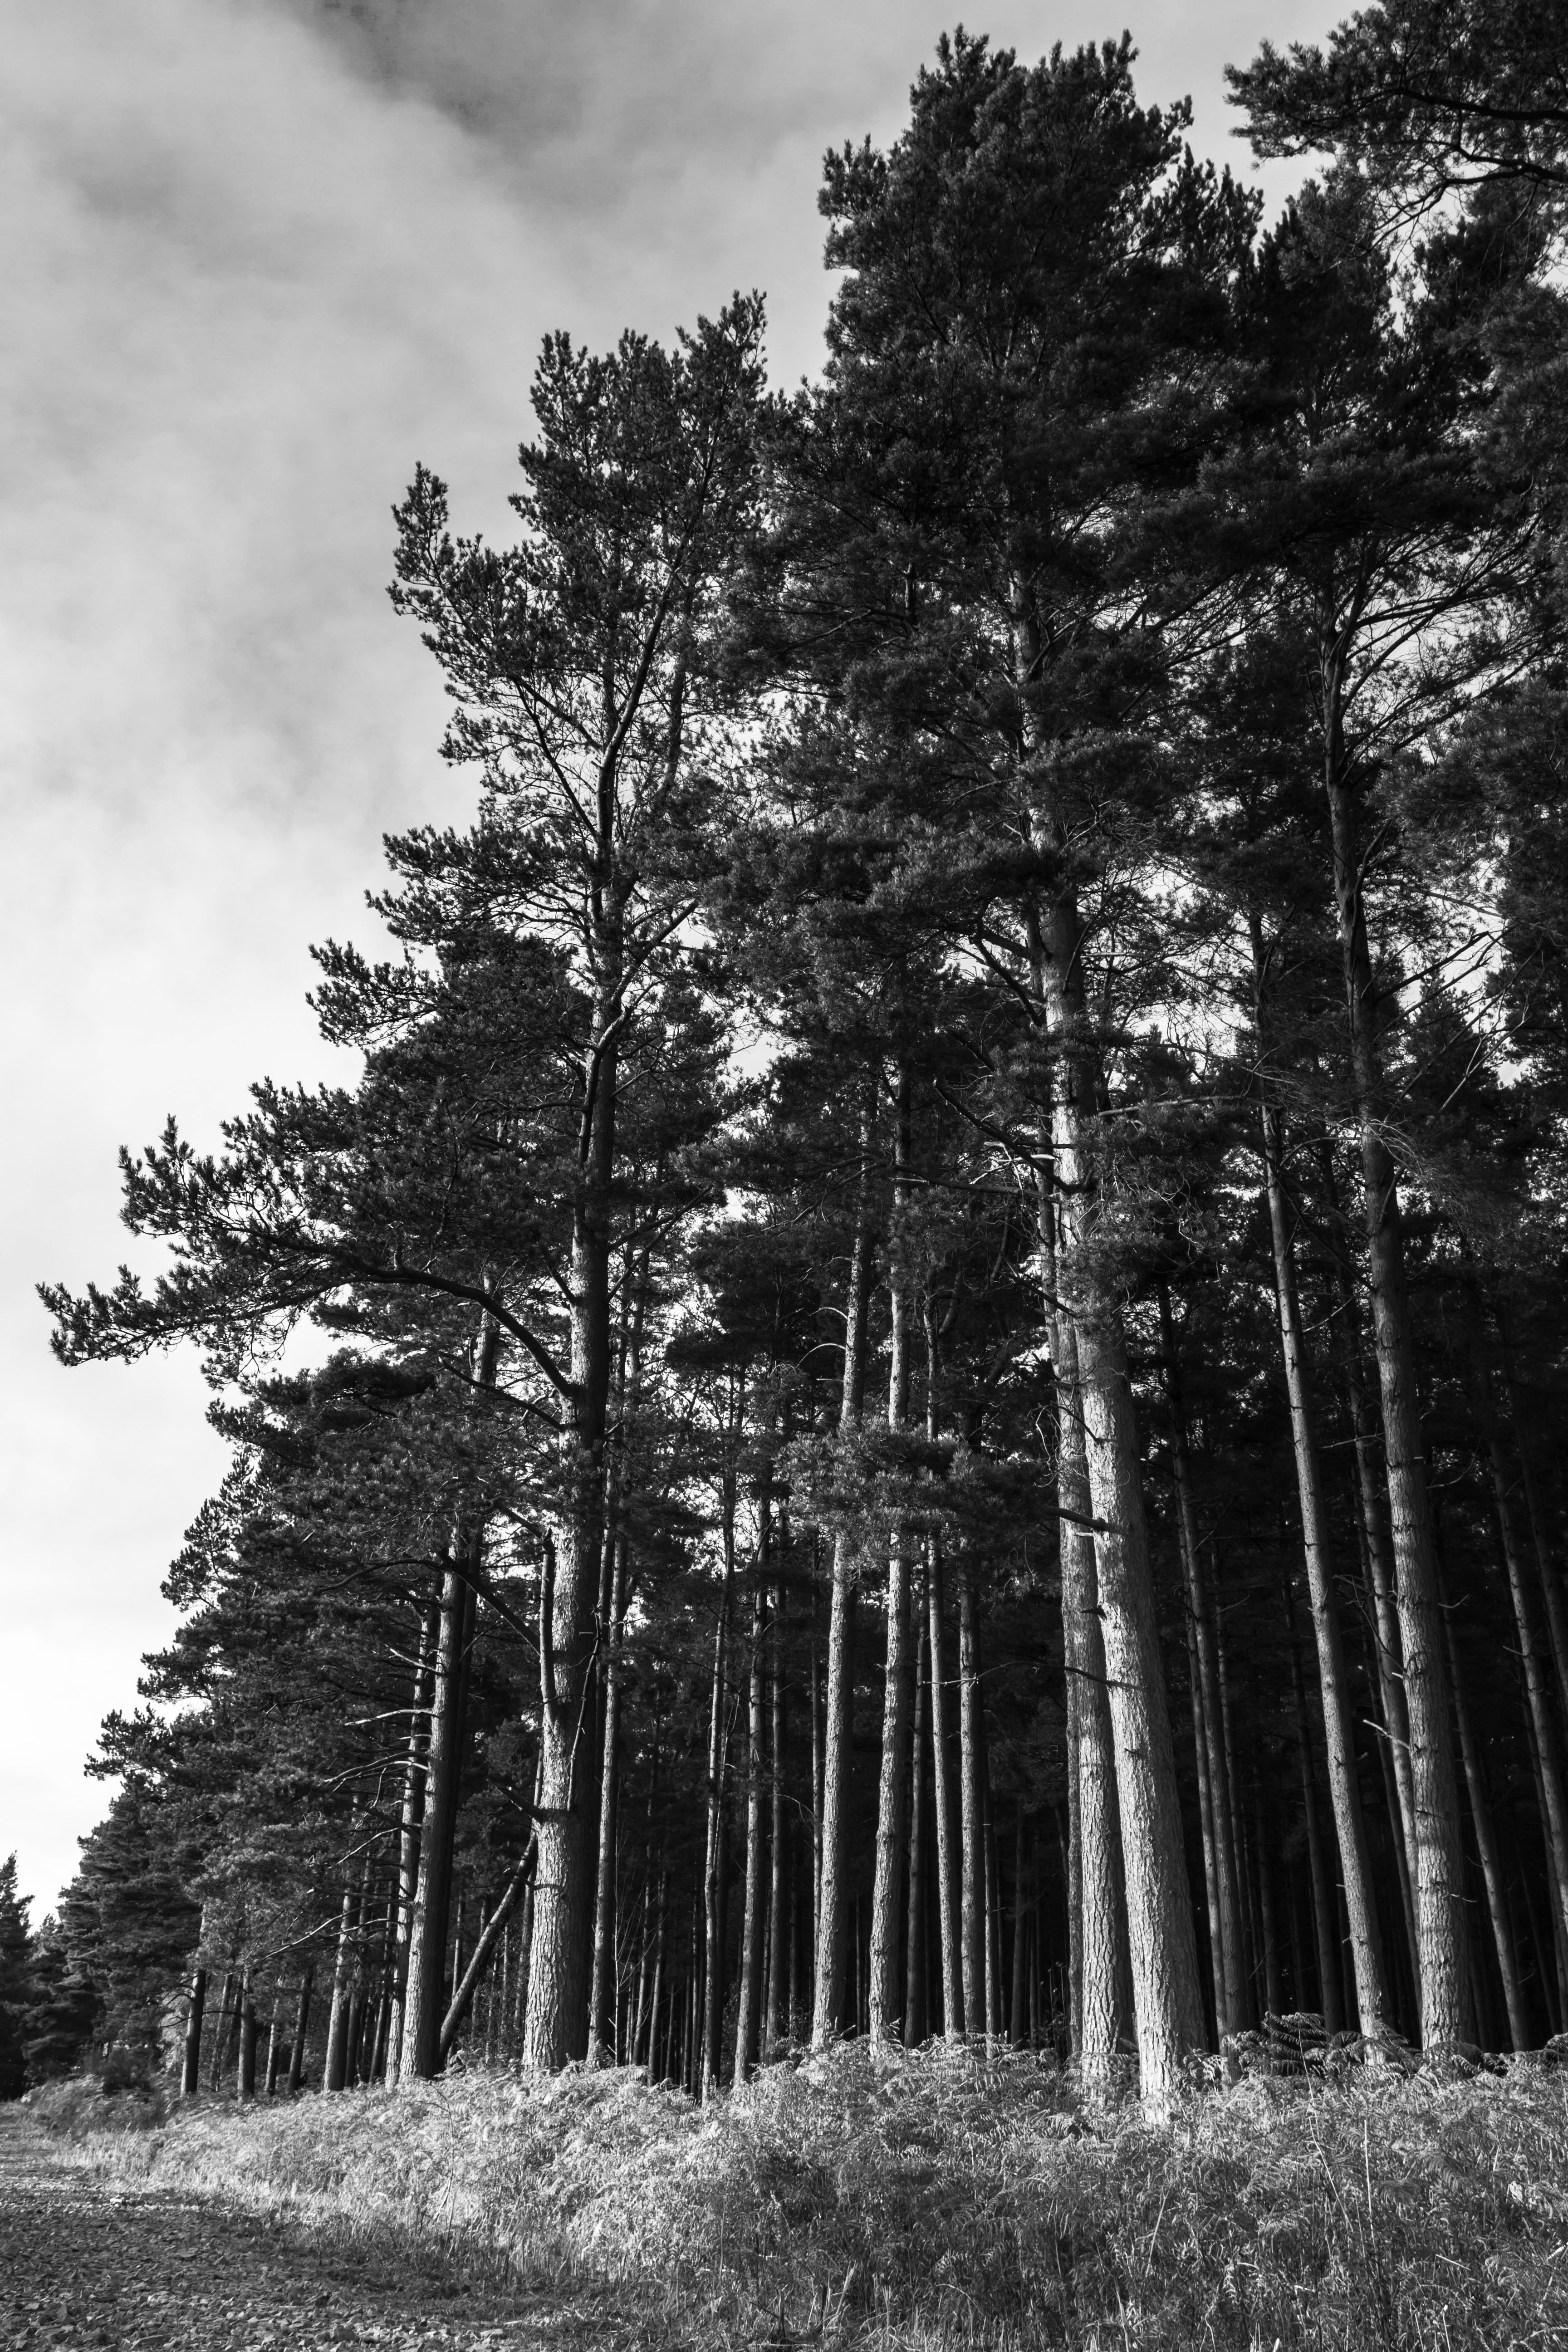
landscape, tree, nature, forest, wilderness, branch, black and white, plant, fall, foliage, natural, autumn, park, monochrome, conifer, trees, leaves, woods, spruce, woodland, habitat, ecosystem, monochrome photography, natural environment, atmospheric phenomenon, woody plant, temperate coniferous forest, land plant